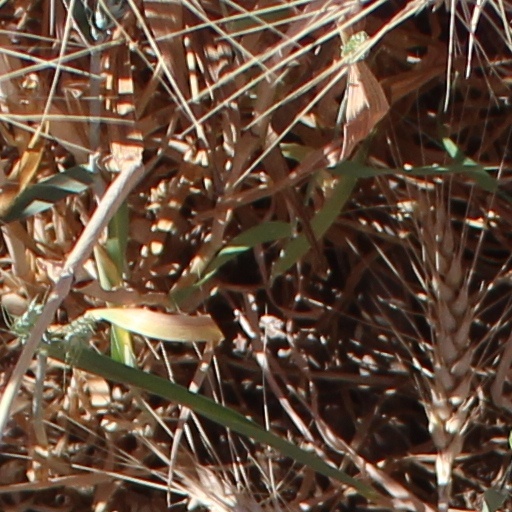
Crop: wheat